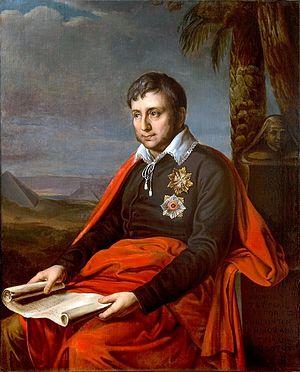
La littérature polonaise est la littérature écrite en polonais ou par des écrivains polonais.
Manuscrit trouvé à Saragosse est un roman fantastique de l'écrivain polonais francophone Jean Potocki, composé initialement sur le modèle du Décaméron. Potocki en a écrit trois versions différentes : une de 1794, une autre en 1804, composée de quarante-cinq journées et abandonnée, puis une dernière en 1810, composée de soixante-et-une journées achevées se terminant par un épilogue.